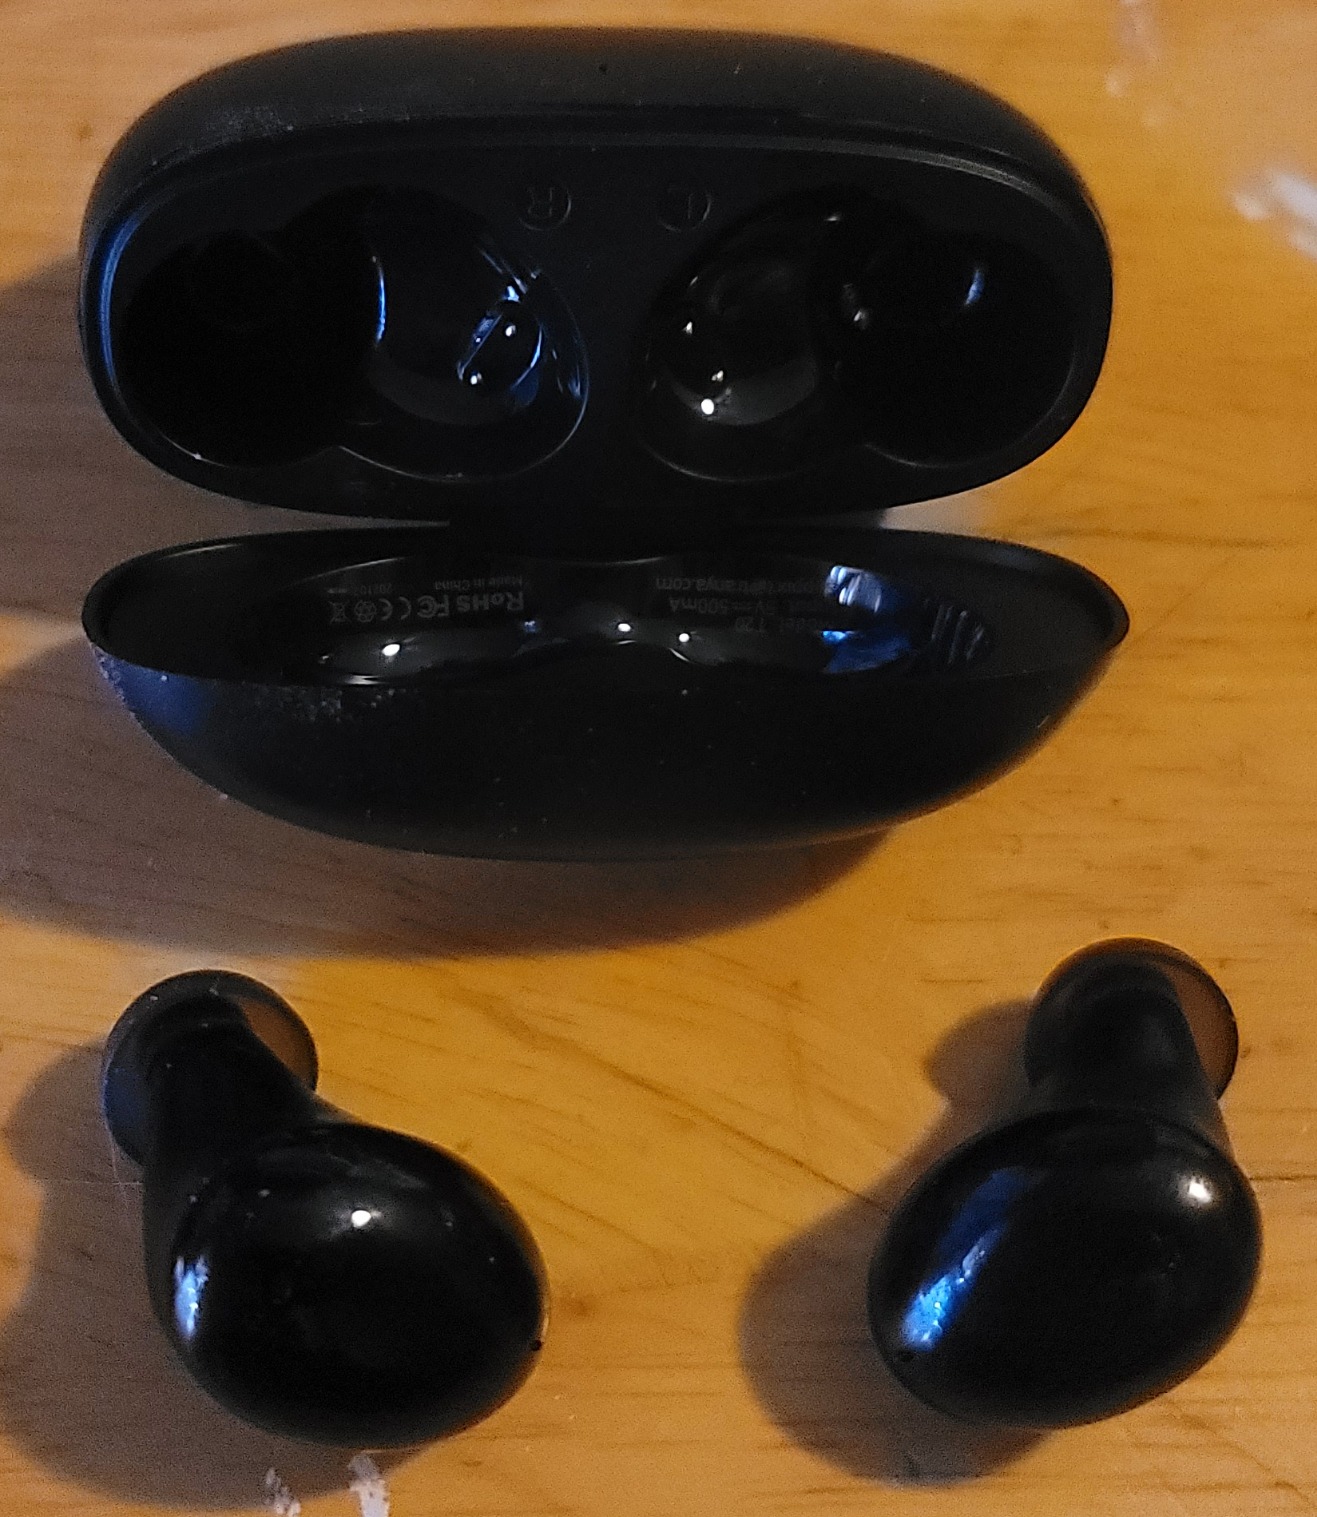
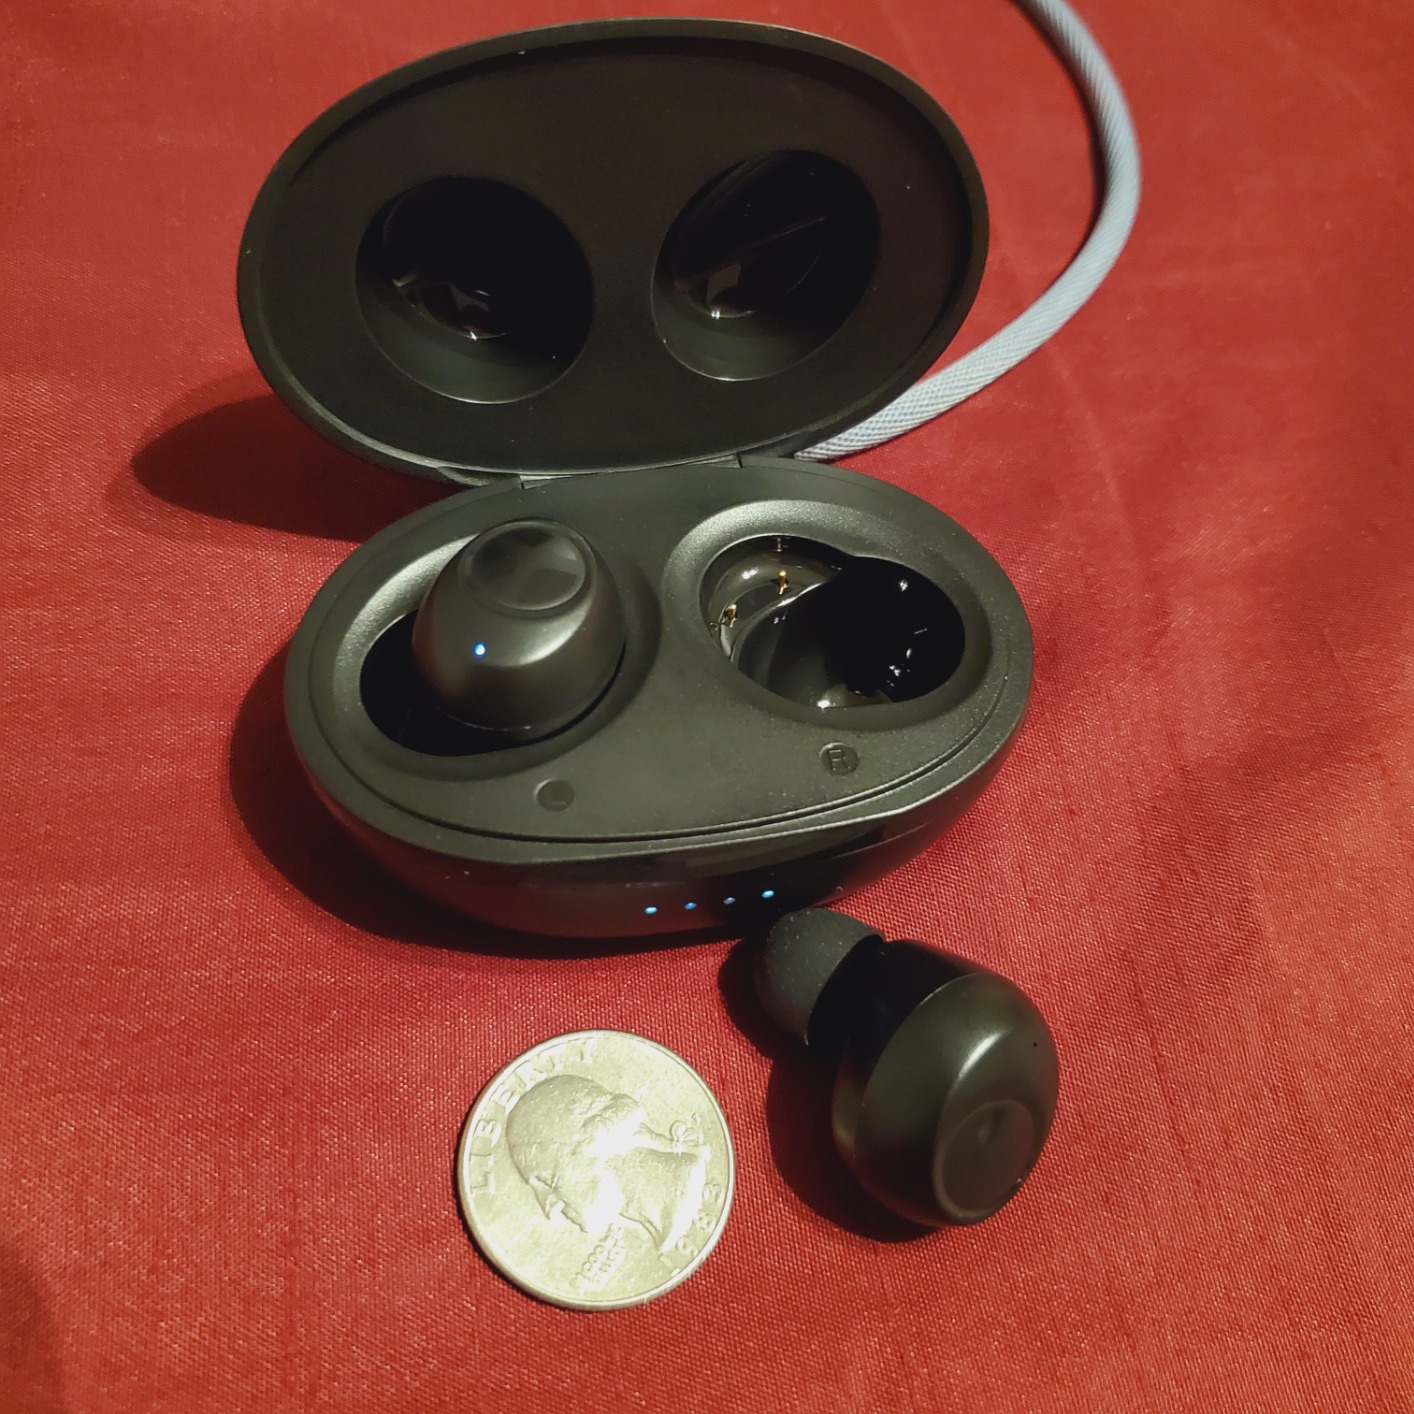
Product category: earbuds
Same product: no